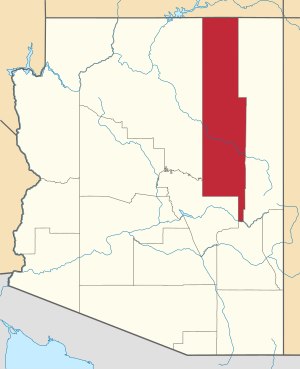
Navajo County
Navajo Countys placering i Arizona
Navajo County er et amerikansk county i delstaten Arizona, USA, med hovedsæde i Holbrook.